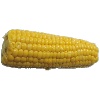
Label: Corn 1